Justin Ross

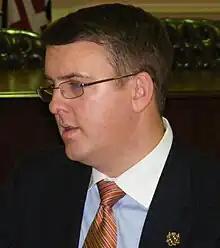

Justin D. Ross (born April 18, 1976) is an American politician who served in the Maryland House of Delegates from 2003 to 2012. He was first elected to the House in 2002 to represent District 22, which covers Prince George's County.